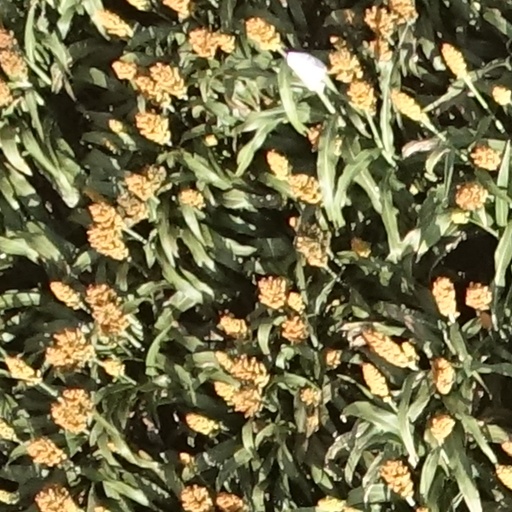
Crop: sorghum